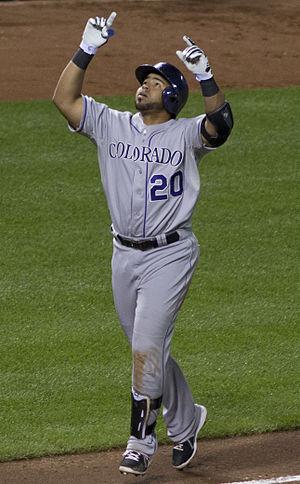
Wilin Arismendy Rosario est un receveur et joueur de premier but de la Ligue majeure de baseball.